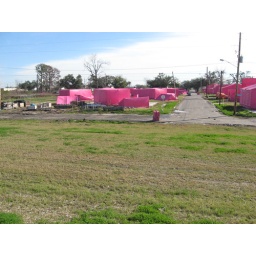
view from the levee pink houses in 9th Ward